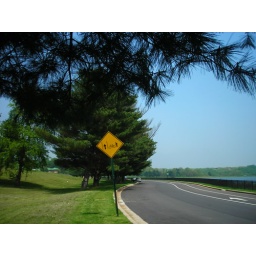
car lane, bike lane, people lane. weird to think this is right in the city